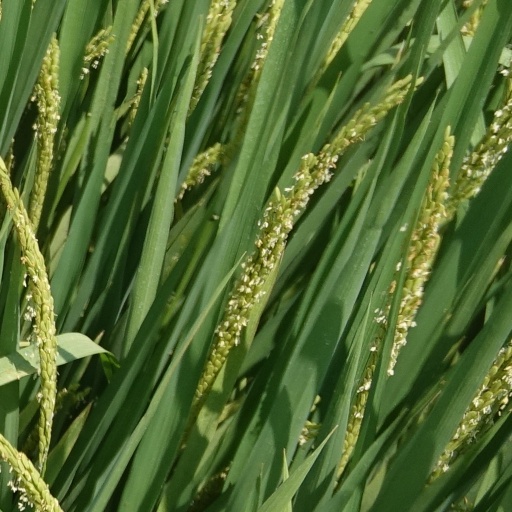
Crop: rice